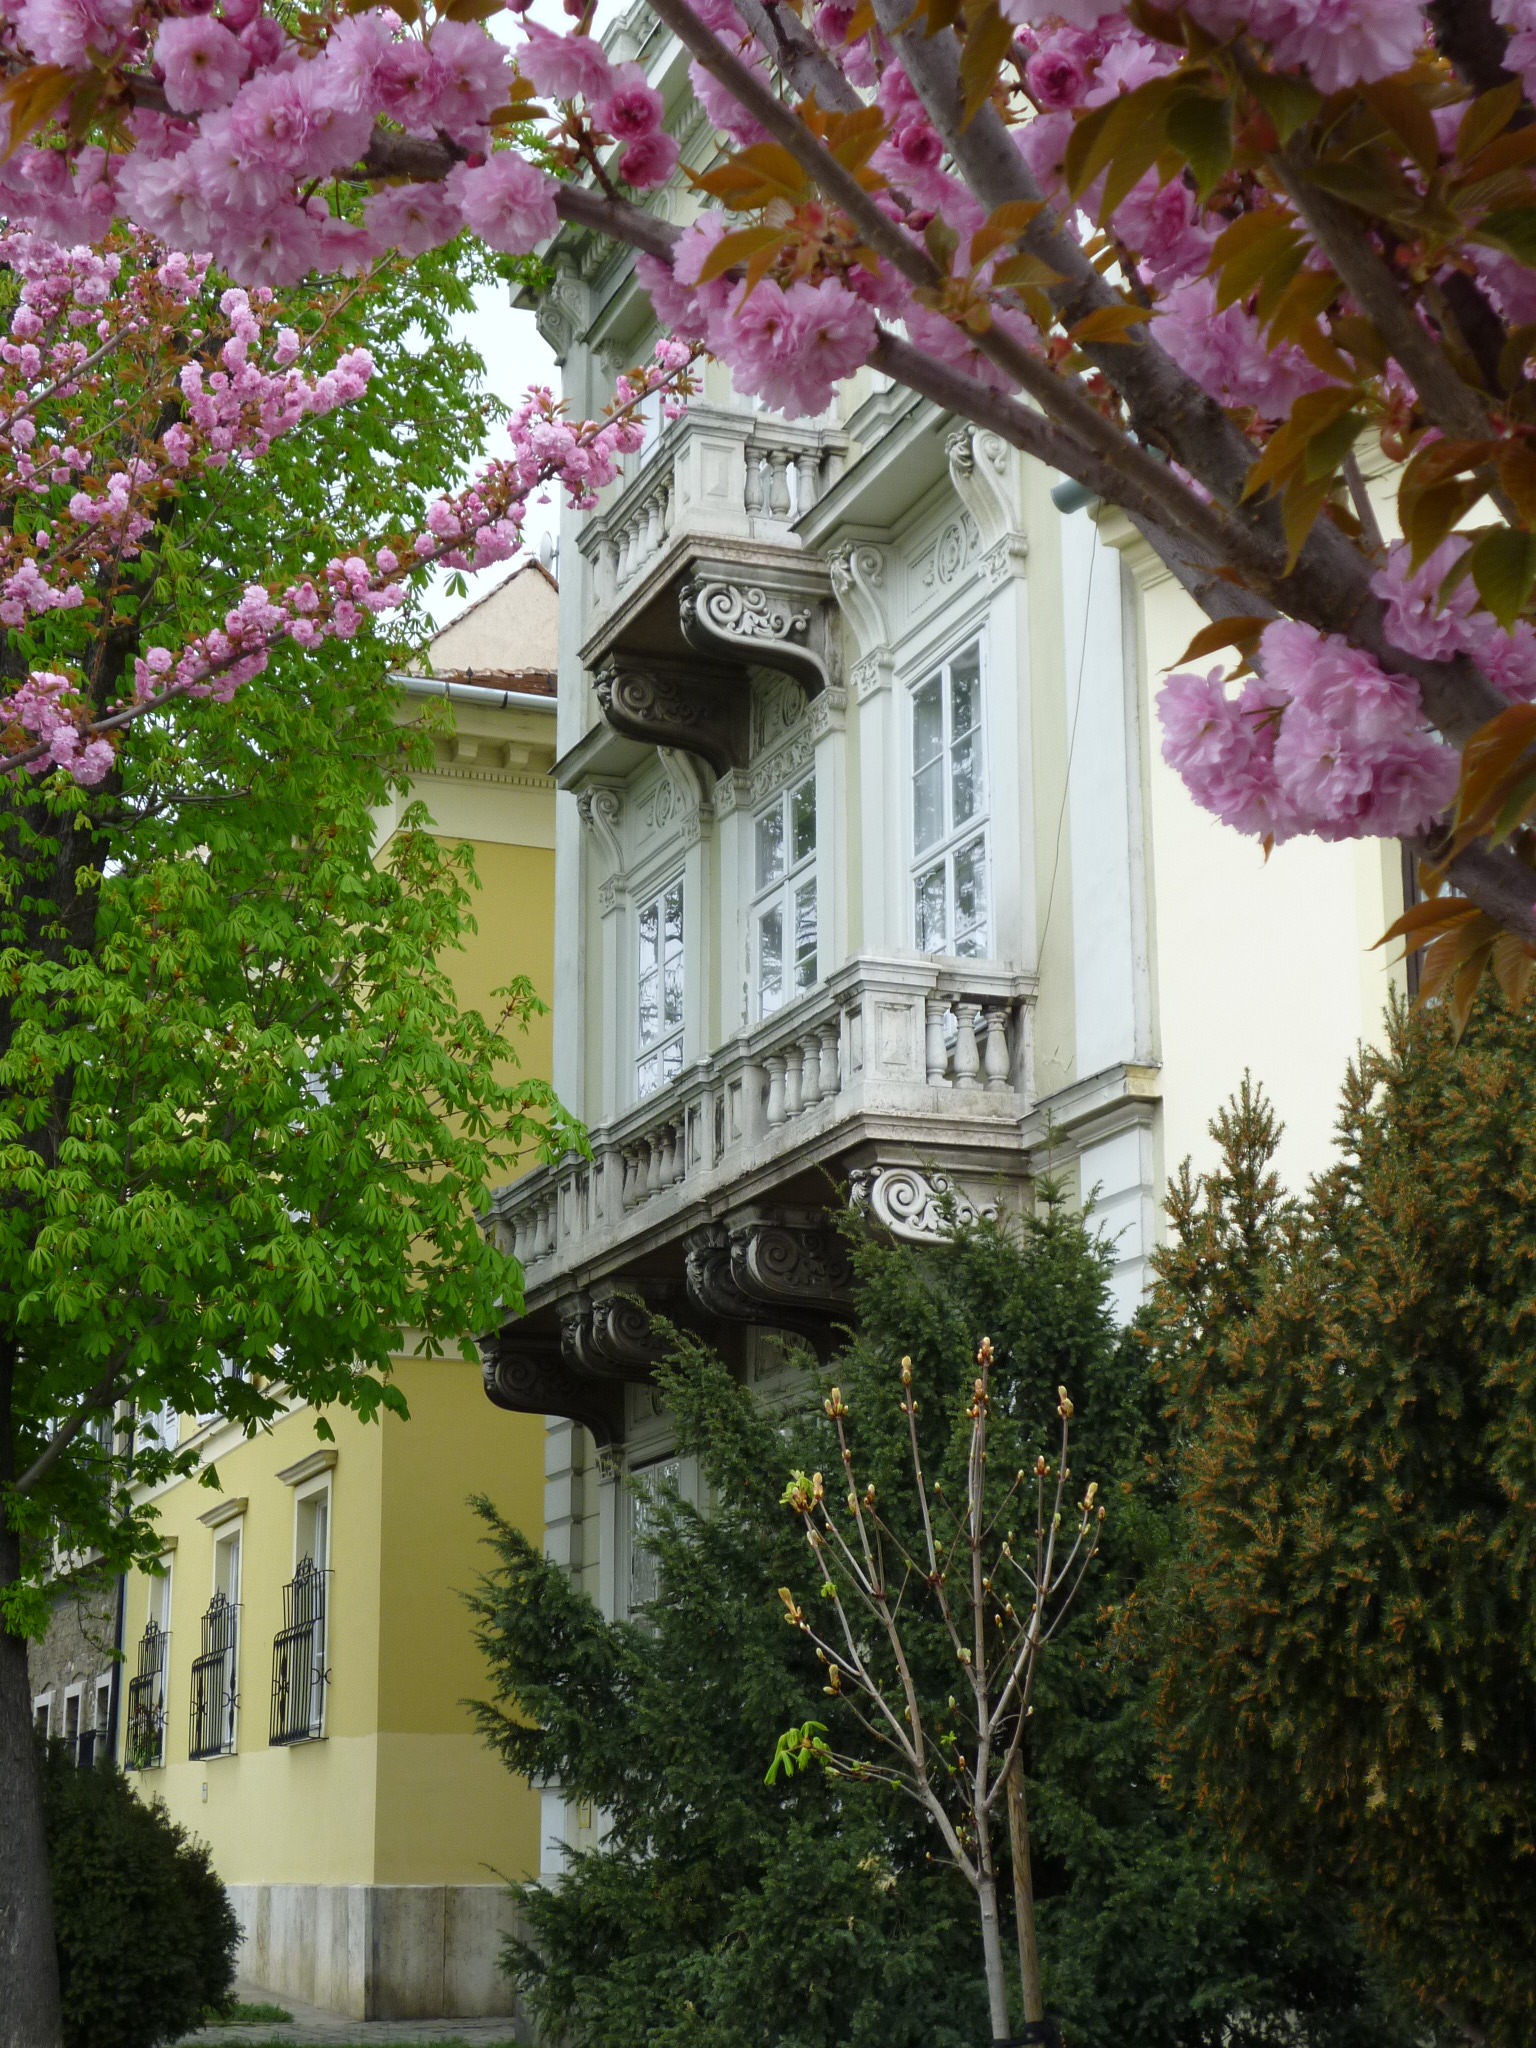
tree, blossom, plant, wood, house, flower, home, balcony, bush, spring, facade, blooming, estate, promo, neighbourhood, woody plant